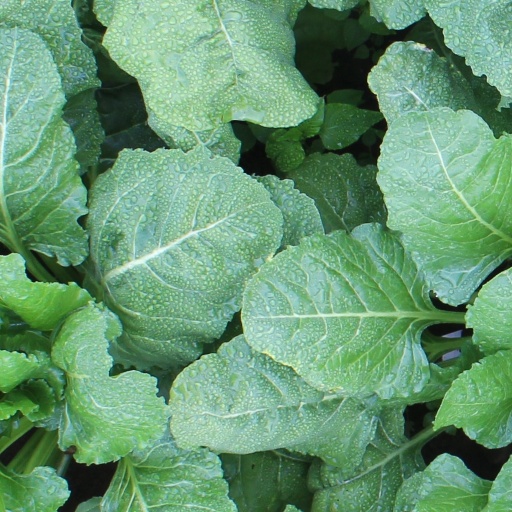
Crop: sugar beet